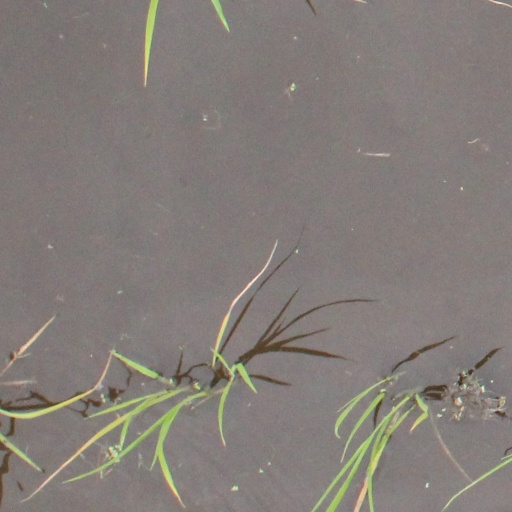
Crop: rice